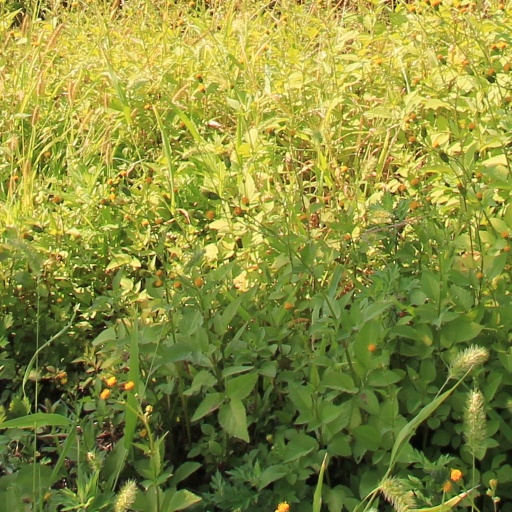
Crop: grape